Assisted migration of forests in North America

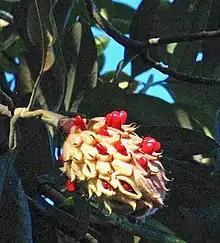
The evergreen southern magnolia is native to the southeastern US and bears the typical magnolia structure of fruit with fleshy seeds.

The tallest tree in the world is the coast redwood; the most massive tree is the closely related giant sequoia. Both have non-overlapping native ranges limited to California, although the coast redwood extends a few miles northward along the southern-most coast of Oregon. Both species have been planted as landscaping trees in urban areas hundreds of miles northward, in latitude, of their native ranges, including Washington state and British Columbia. In 2022 a Canadian Forestry Service publication used such northward horticultural plantings, along with a review of research detailing redwood's paleobiogeography and current range conditions, as grounds for proposing that Canada's Vancouver Island already offered "narrow strips of optimal habitat" for extending the range of coast redwood.